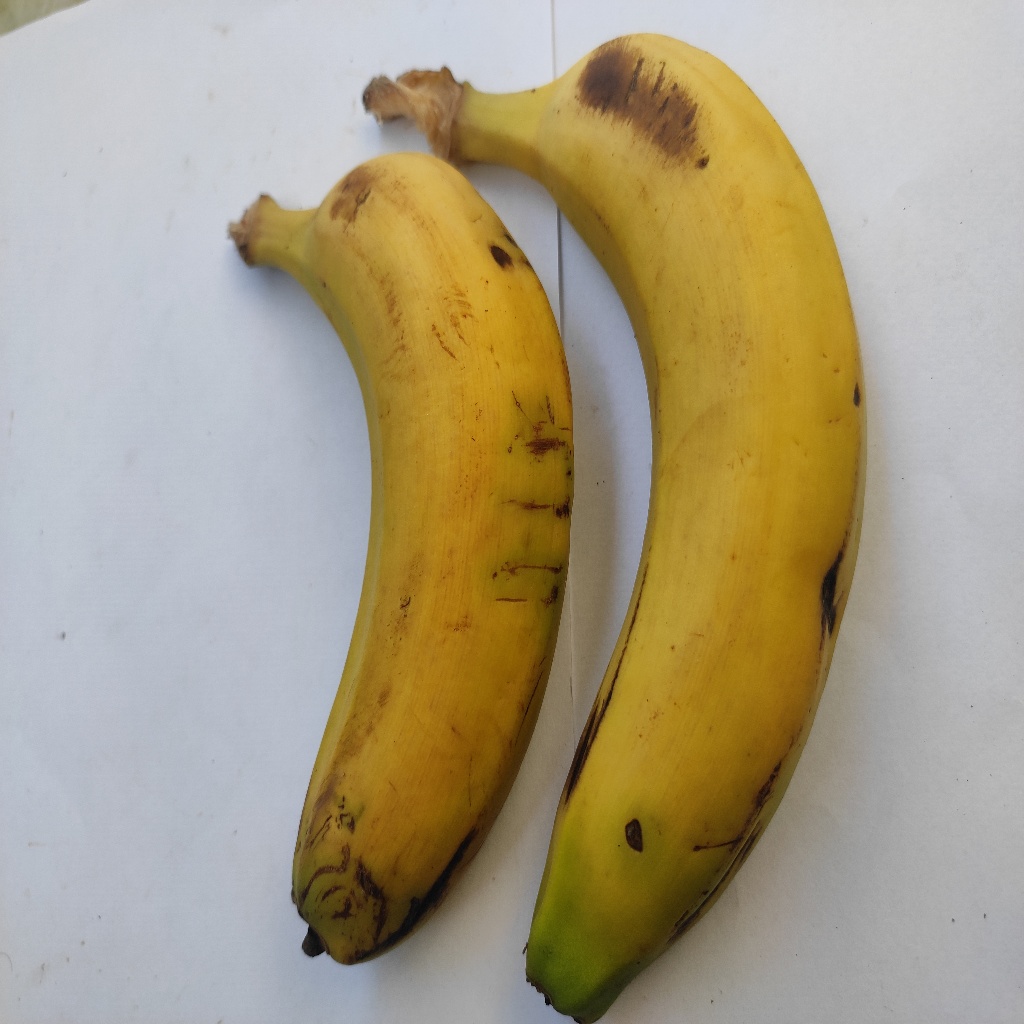
Crop: banana
Quality class: Class_A